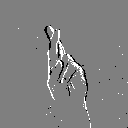
ASL letter: r